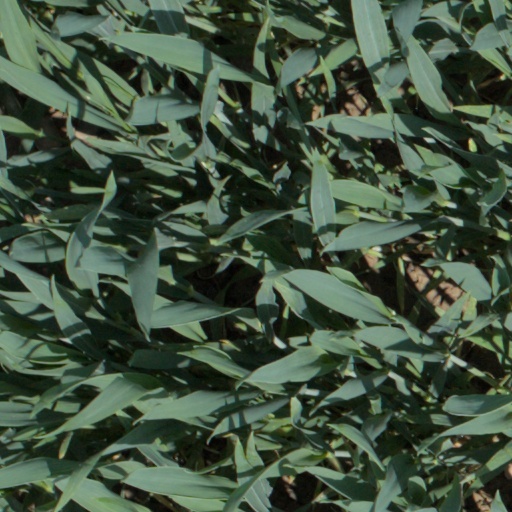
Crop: wheat